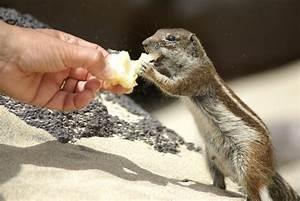
squirrel